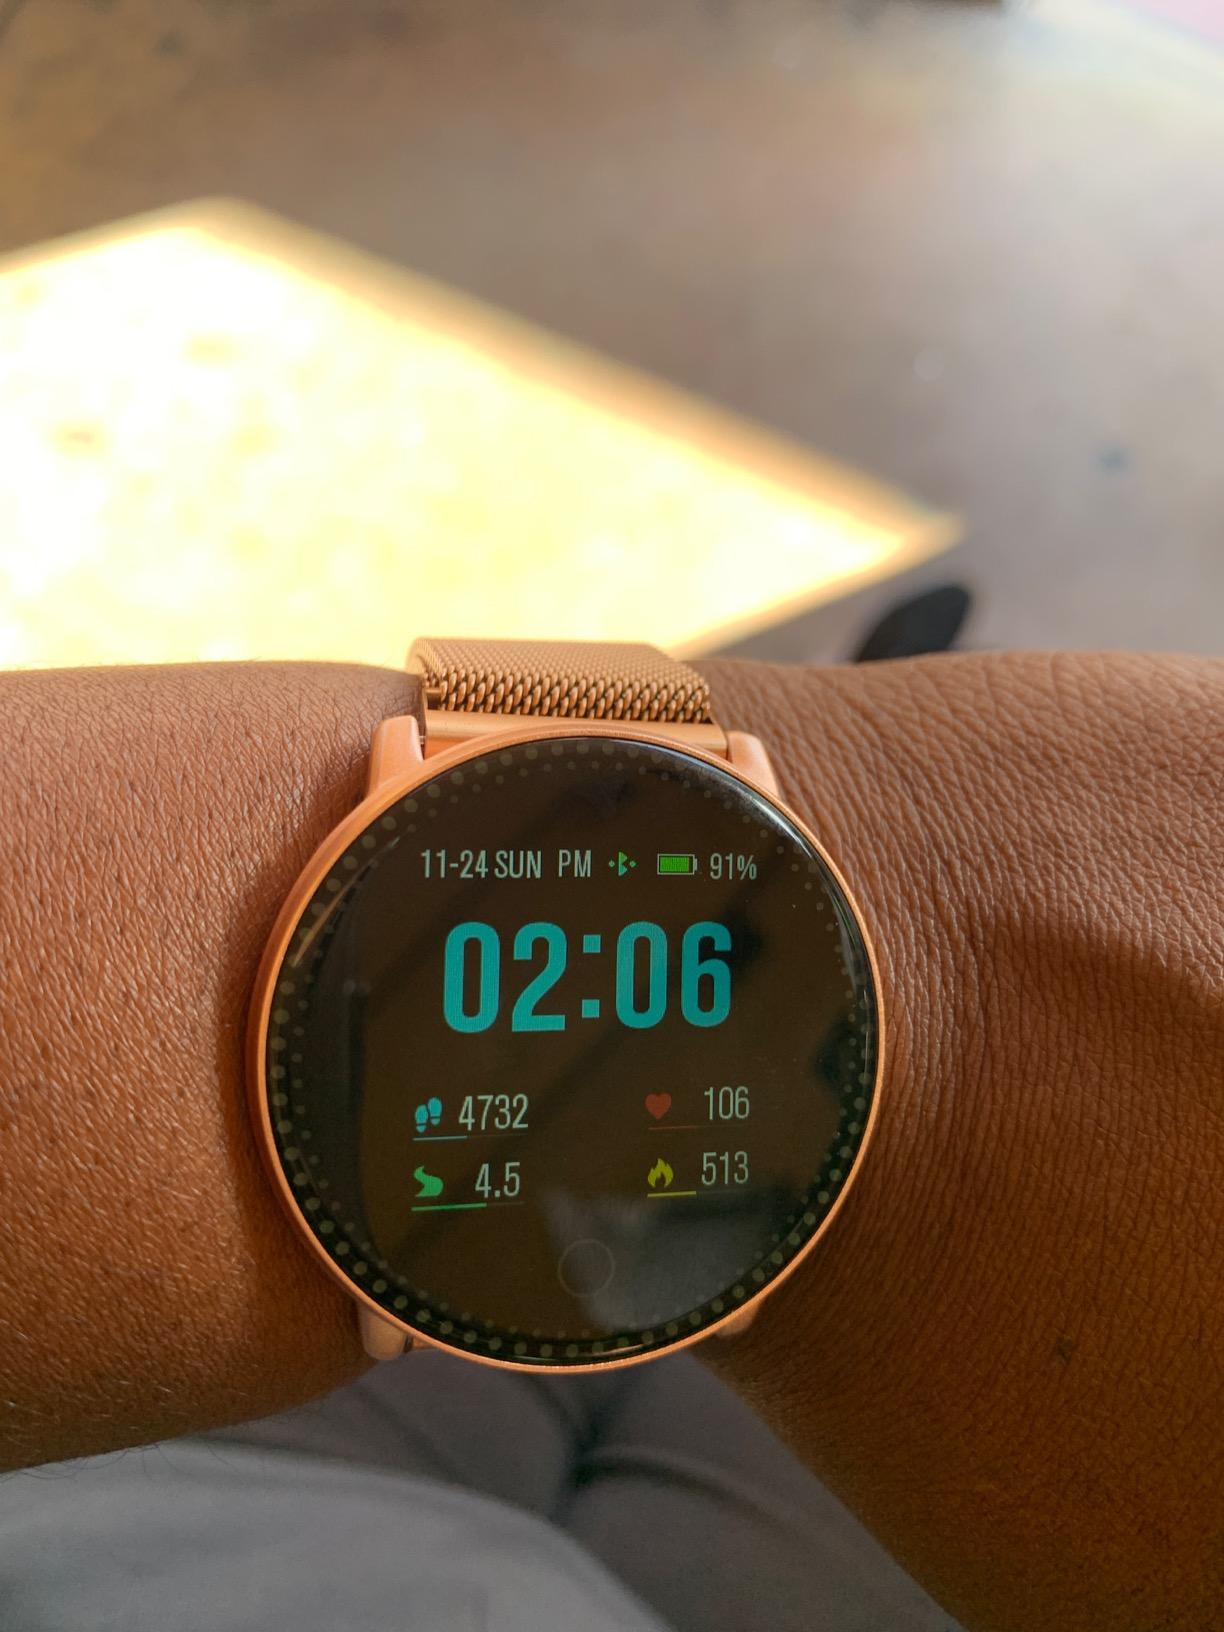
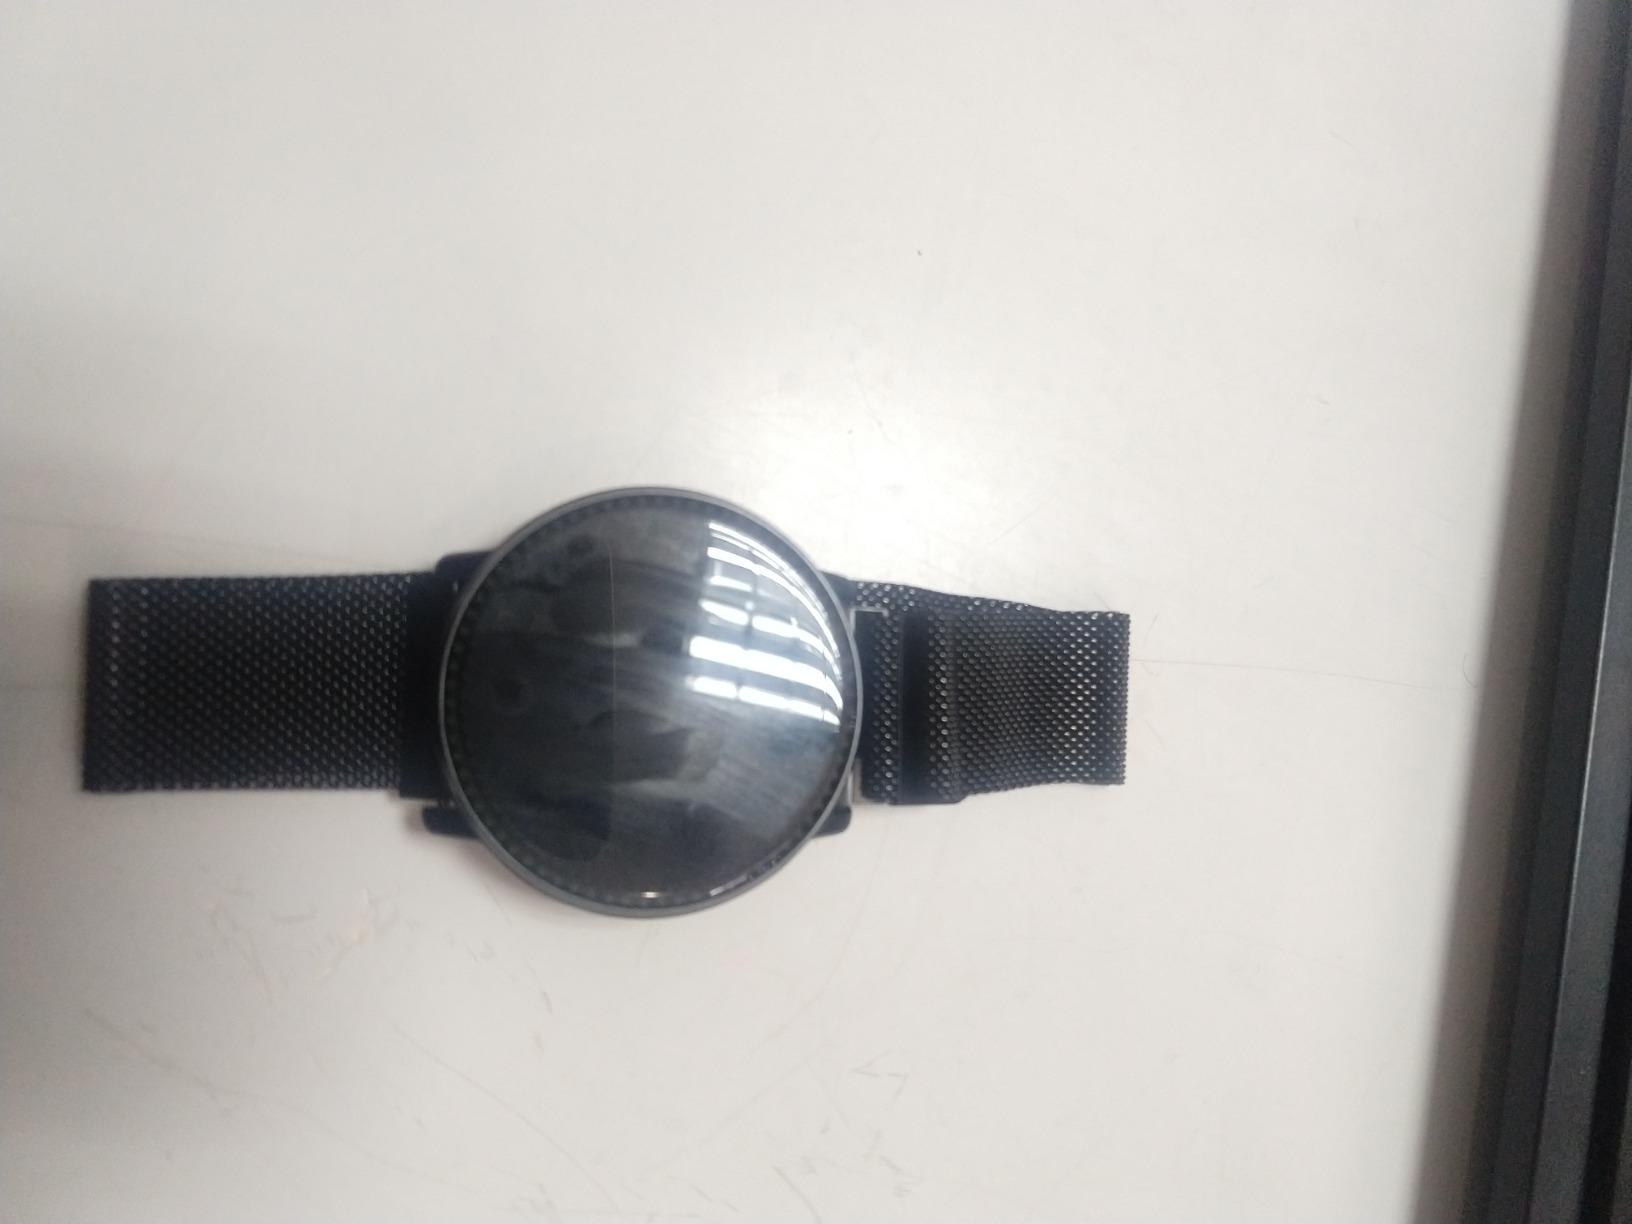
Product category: smartwatch
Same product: no